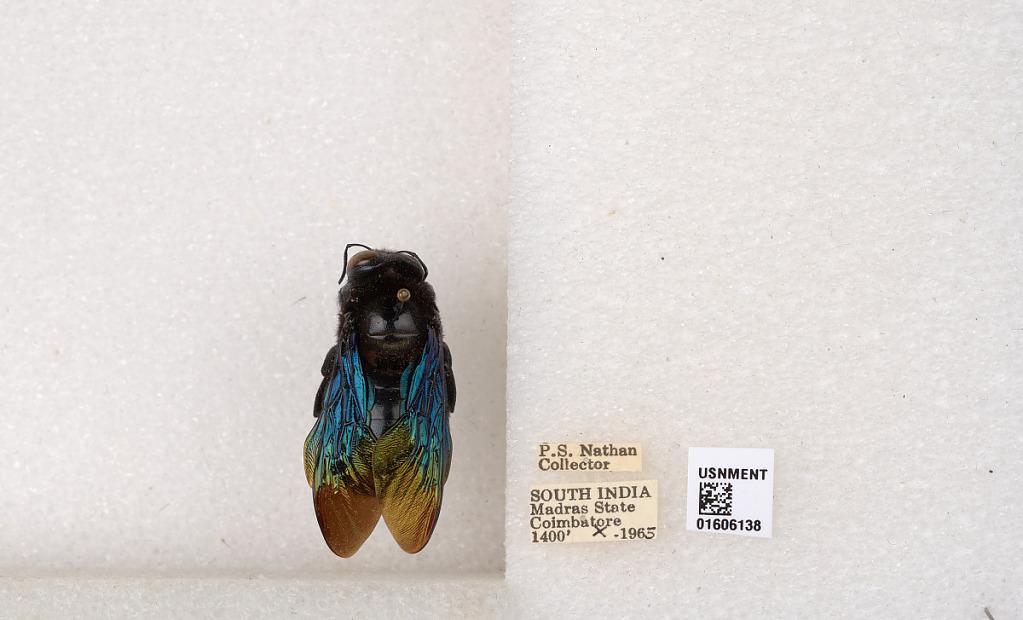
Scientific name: Xylocopa (Biluna) auripennis auripennis Lepeletier
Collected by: P. Nathan
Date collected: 1965-10-1
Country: India
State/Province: Tamil Nadu
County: Coimbatore
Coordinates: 10.9955, 76.9034